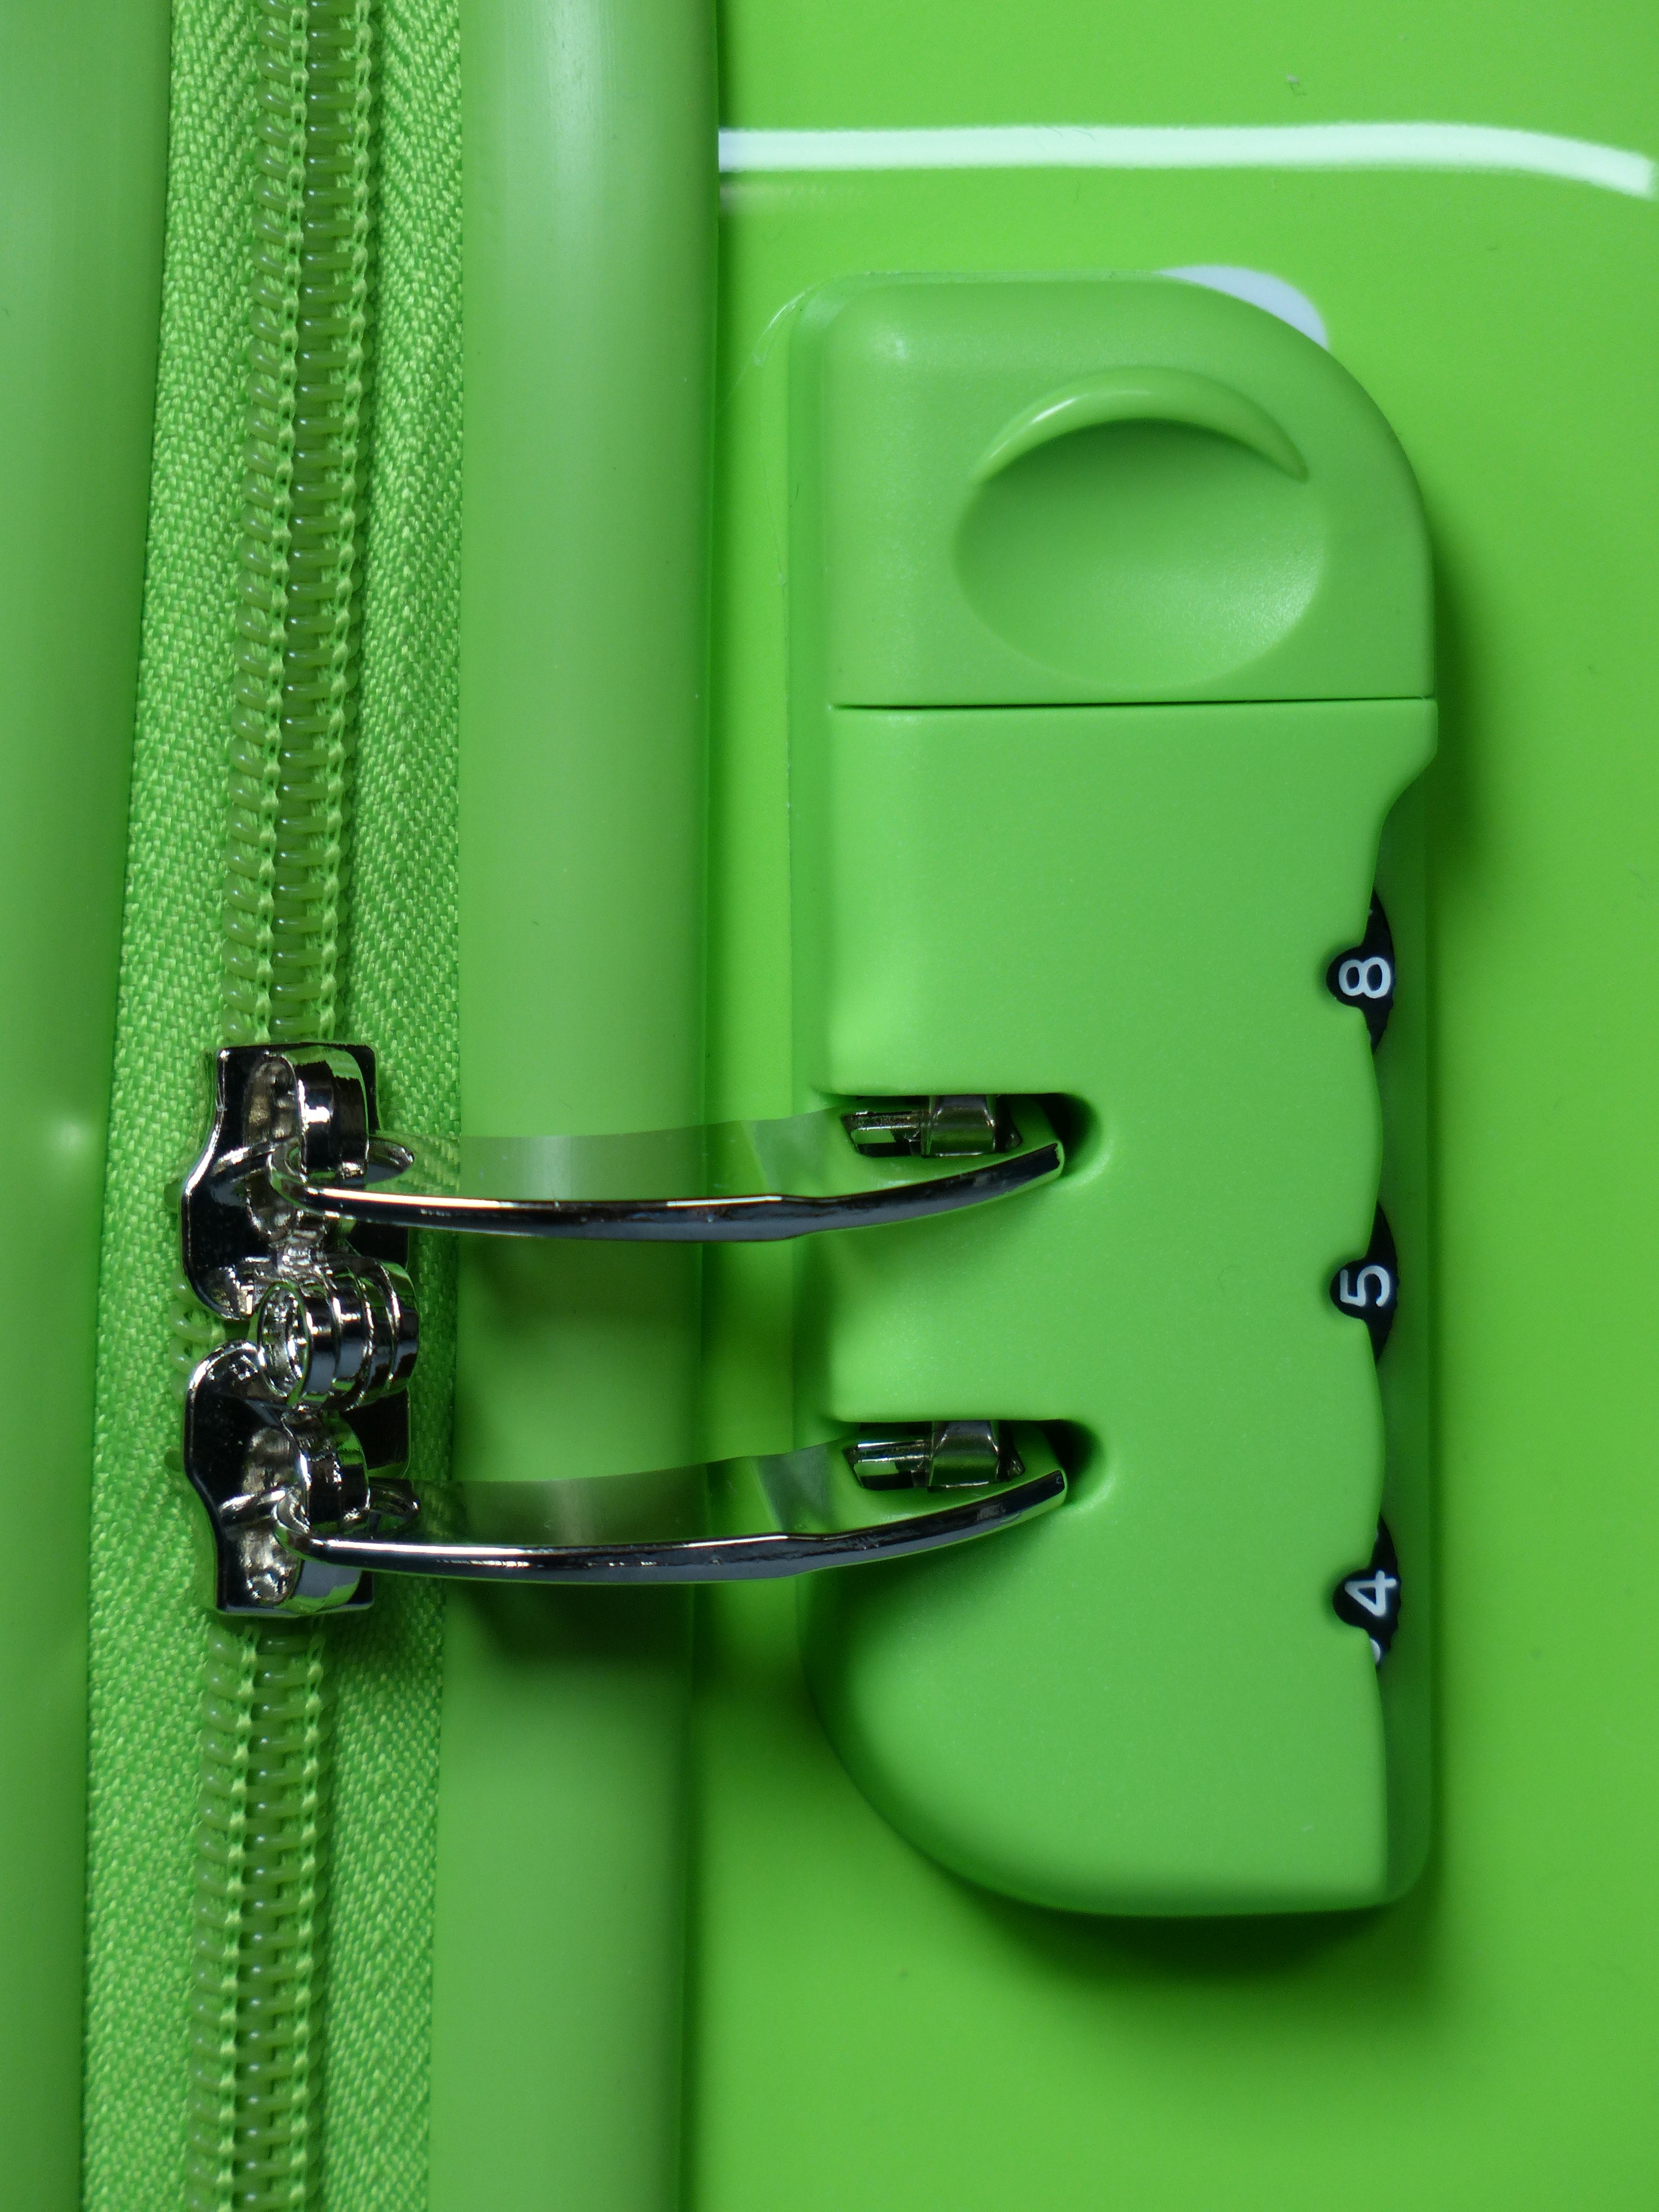
green, castle, close, luggage, product, wheels, roll, closure, capping, zip, combination lock, plumbing fixture, wheeled bags